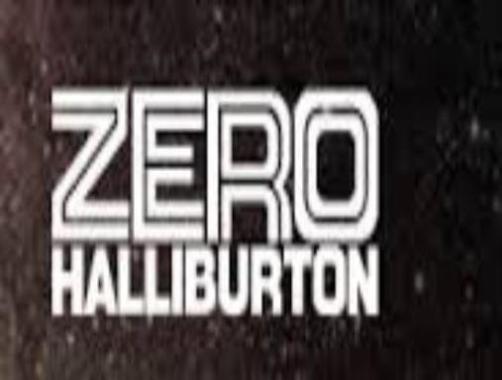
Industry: Clothes